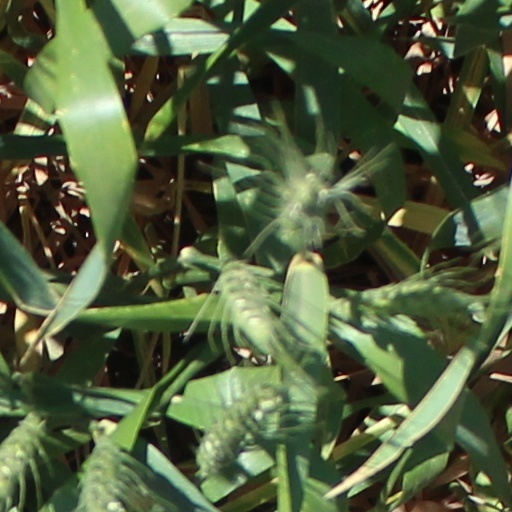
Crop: wheat